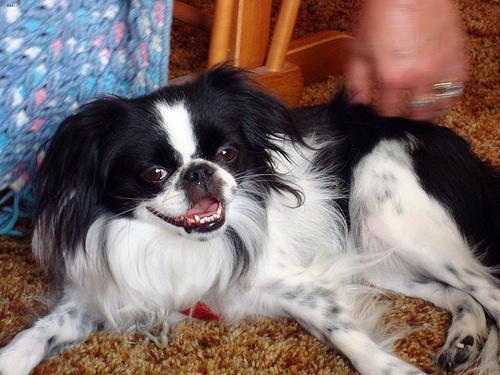
japanese chin